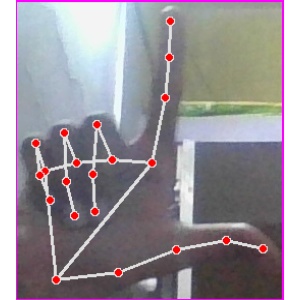
अक्षर: ल